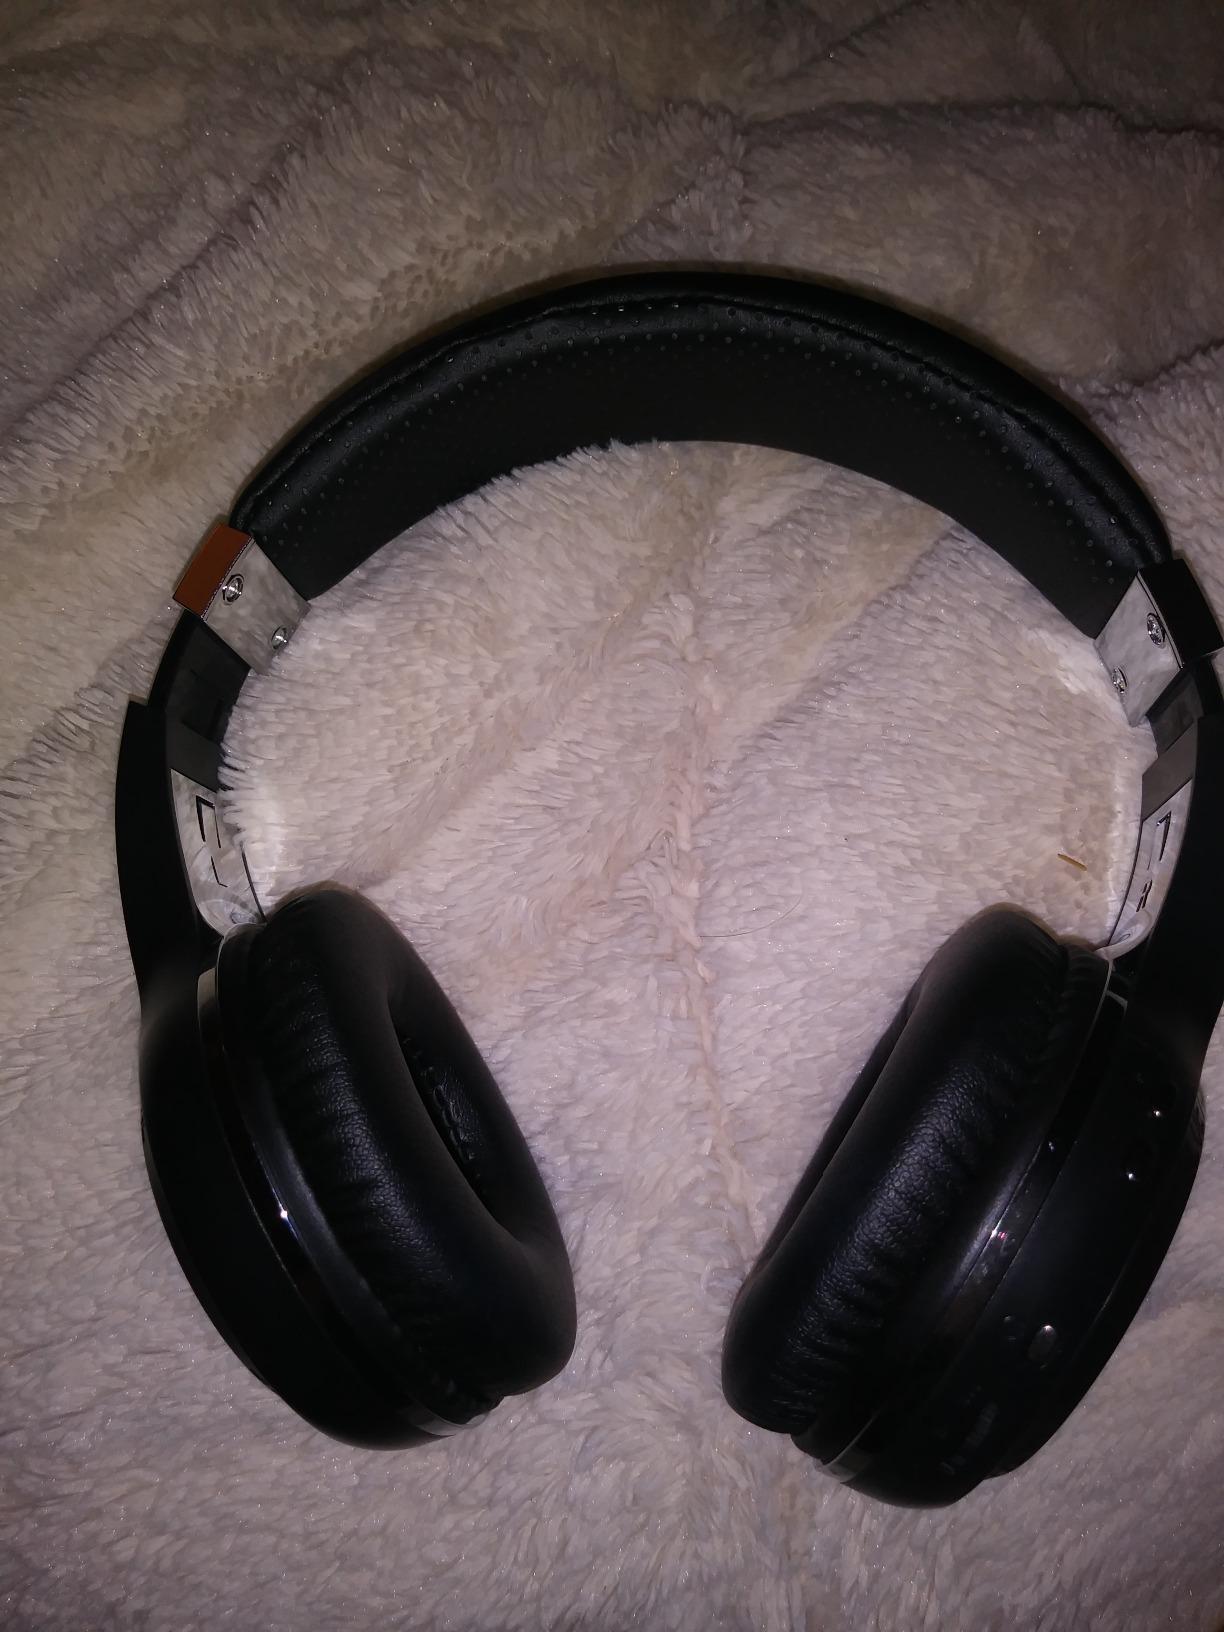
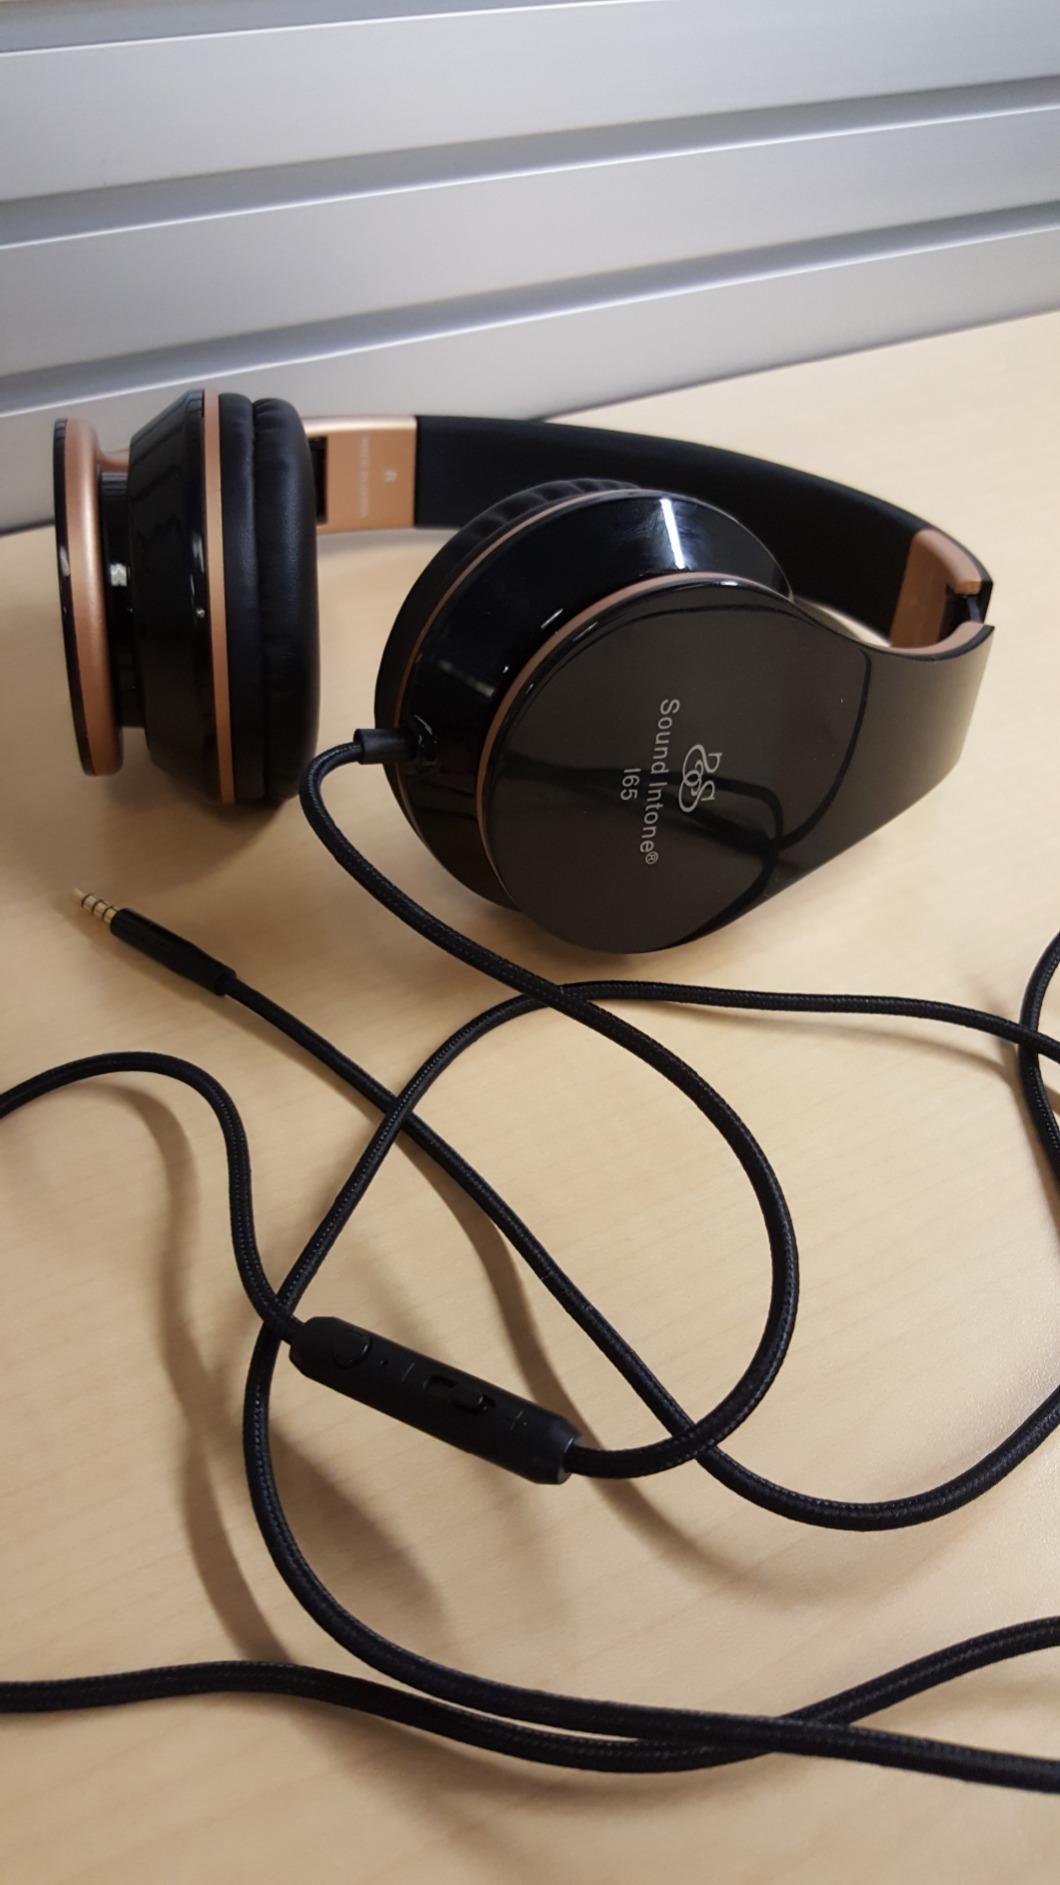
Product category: headphones
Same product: no